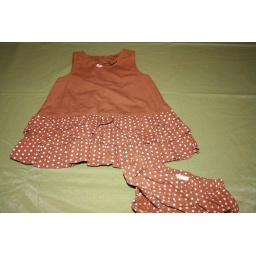
brown and pink polka dot dress with weiner dog near neck